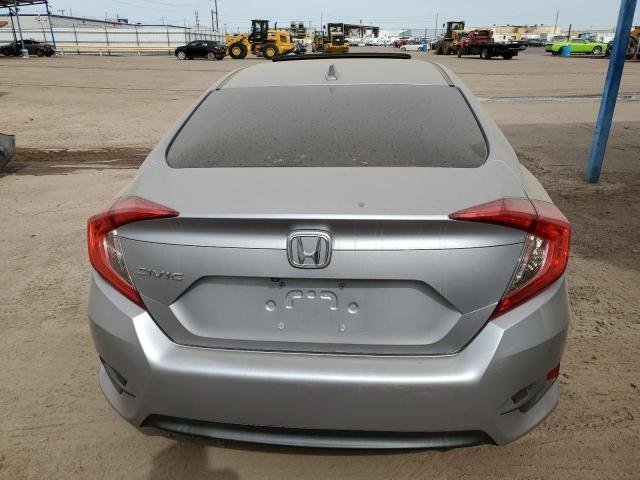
Aucun dommage détecté.
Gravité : aucun